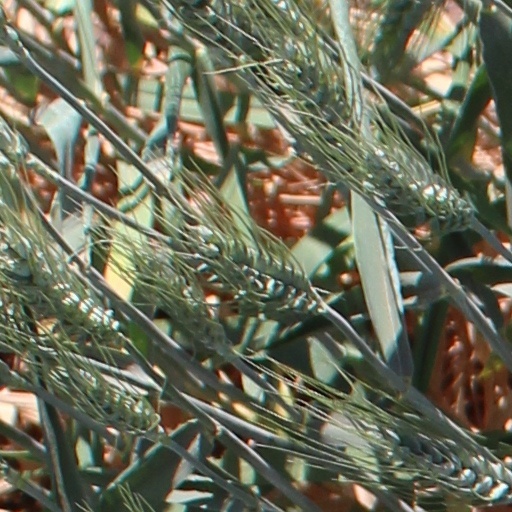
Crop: wheat